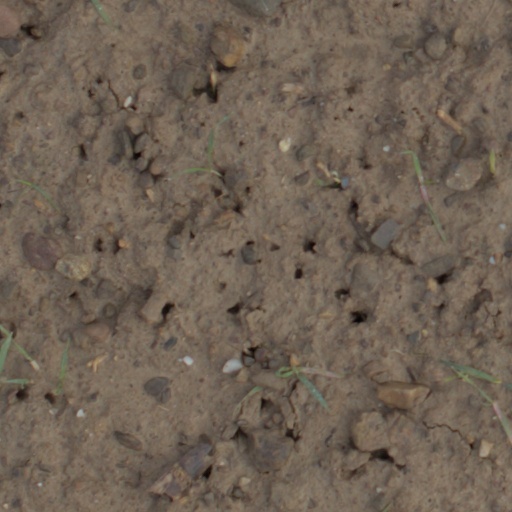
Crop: wheat